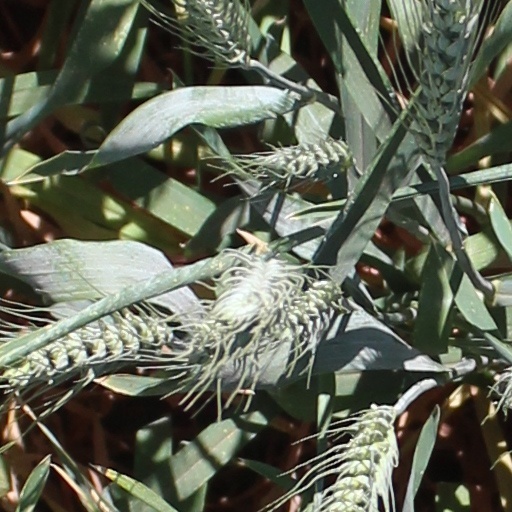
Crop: wheat